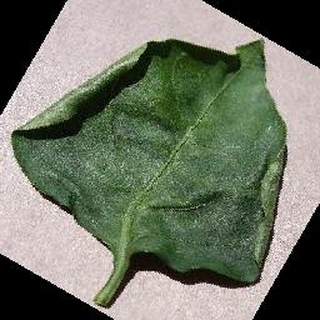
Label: healthy_bell_pepper